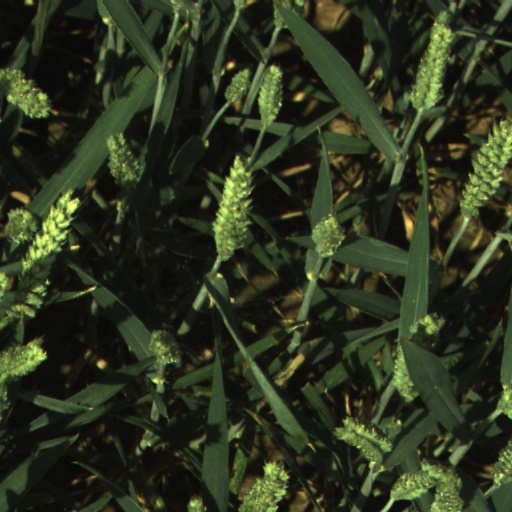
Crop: wheat